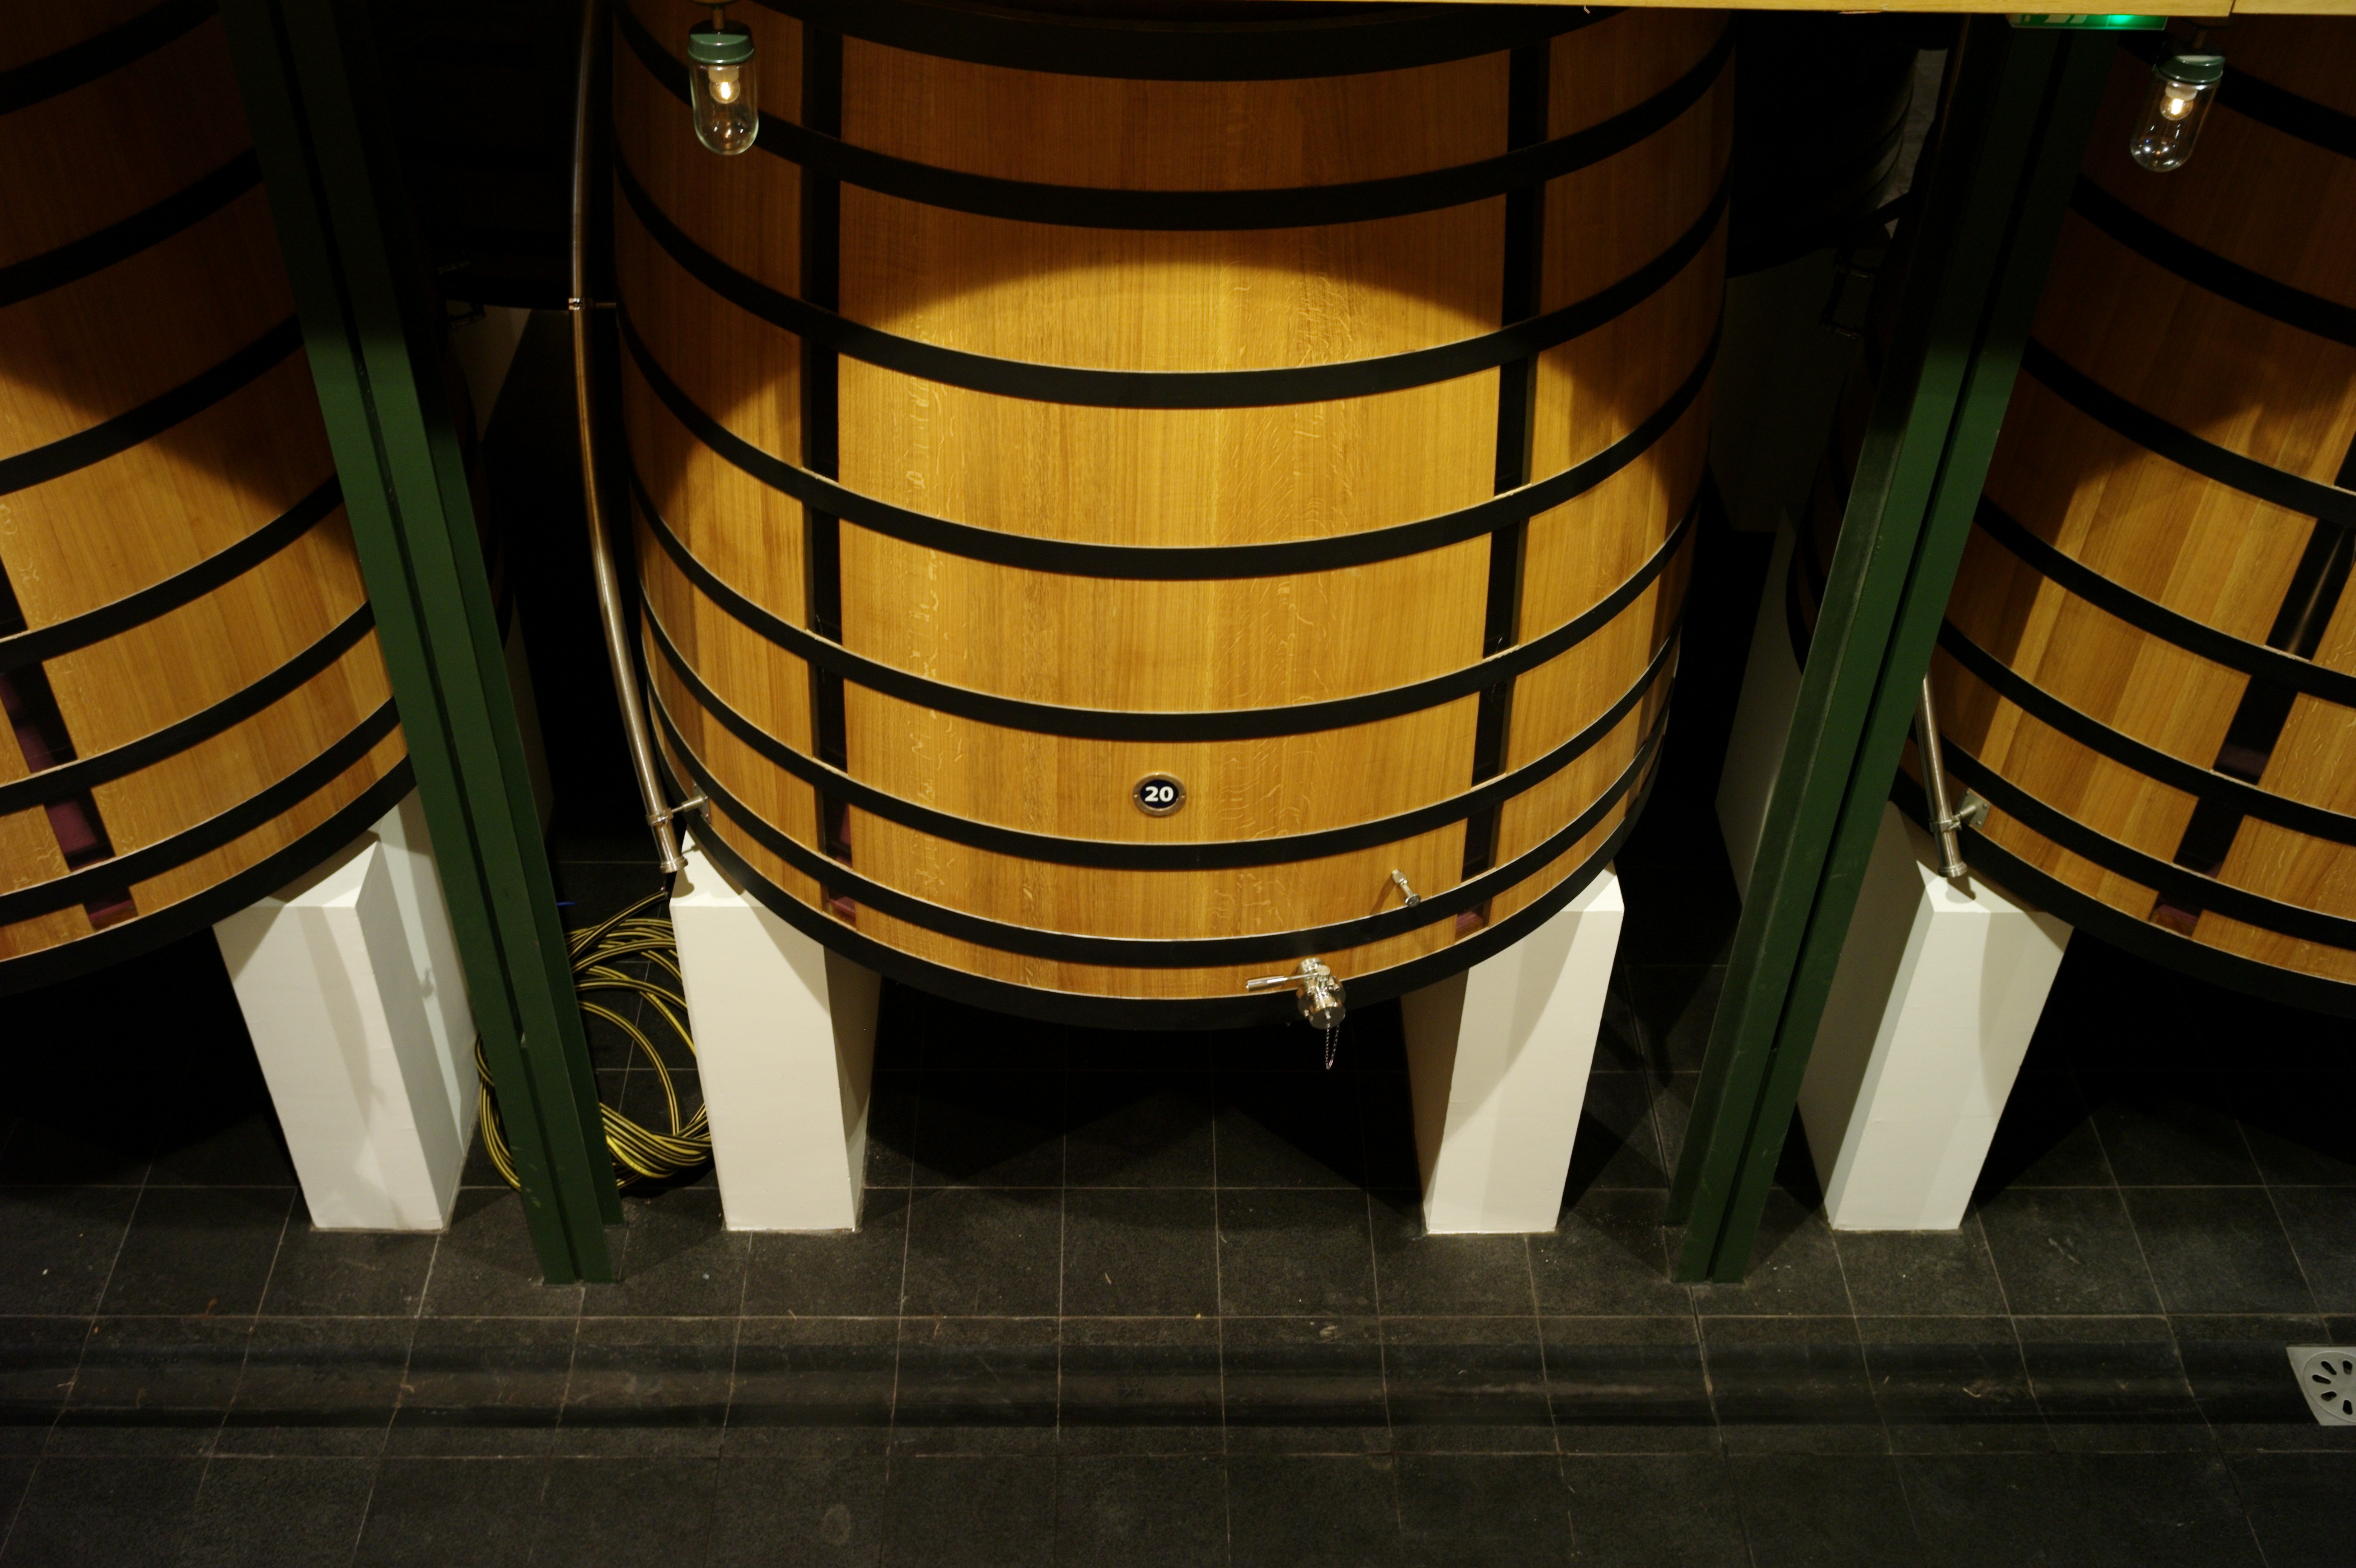
light, wood, vine, wine, vintage, old, red, color, drink, yellow, lighting, barrel, alcohol, storage, interior design, lager, design, container, wooden, oak, age, aging, vino, viticulture, shape, winery, cellar, fermentation, vat, winemaking, cask, fermenting, man made object, ferment